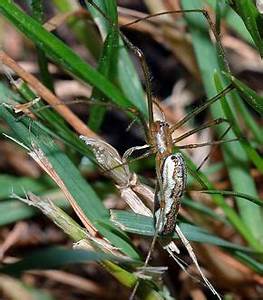
Label: spider